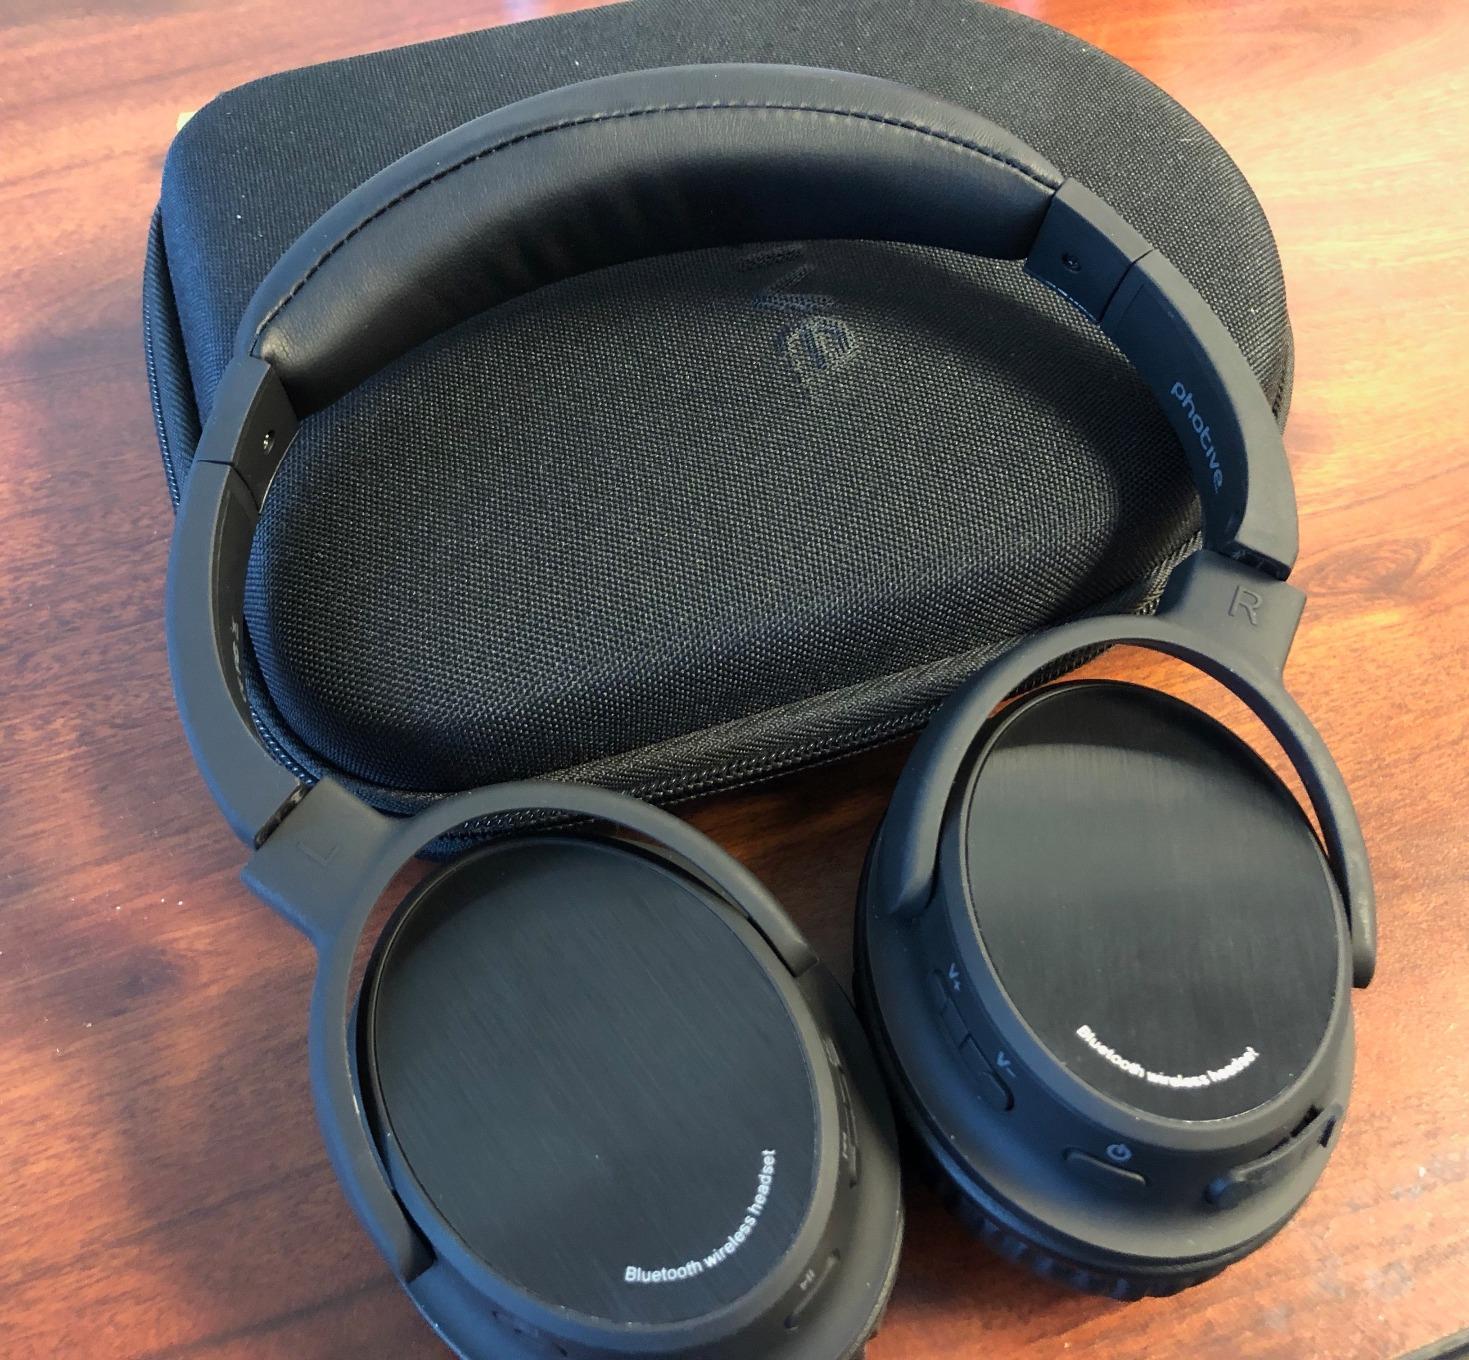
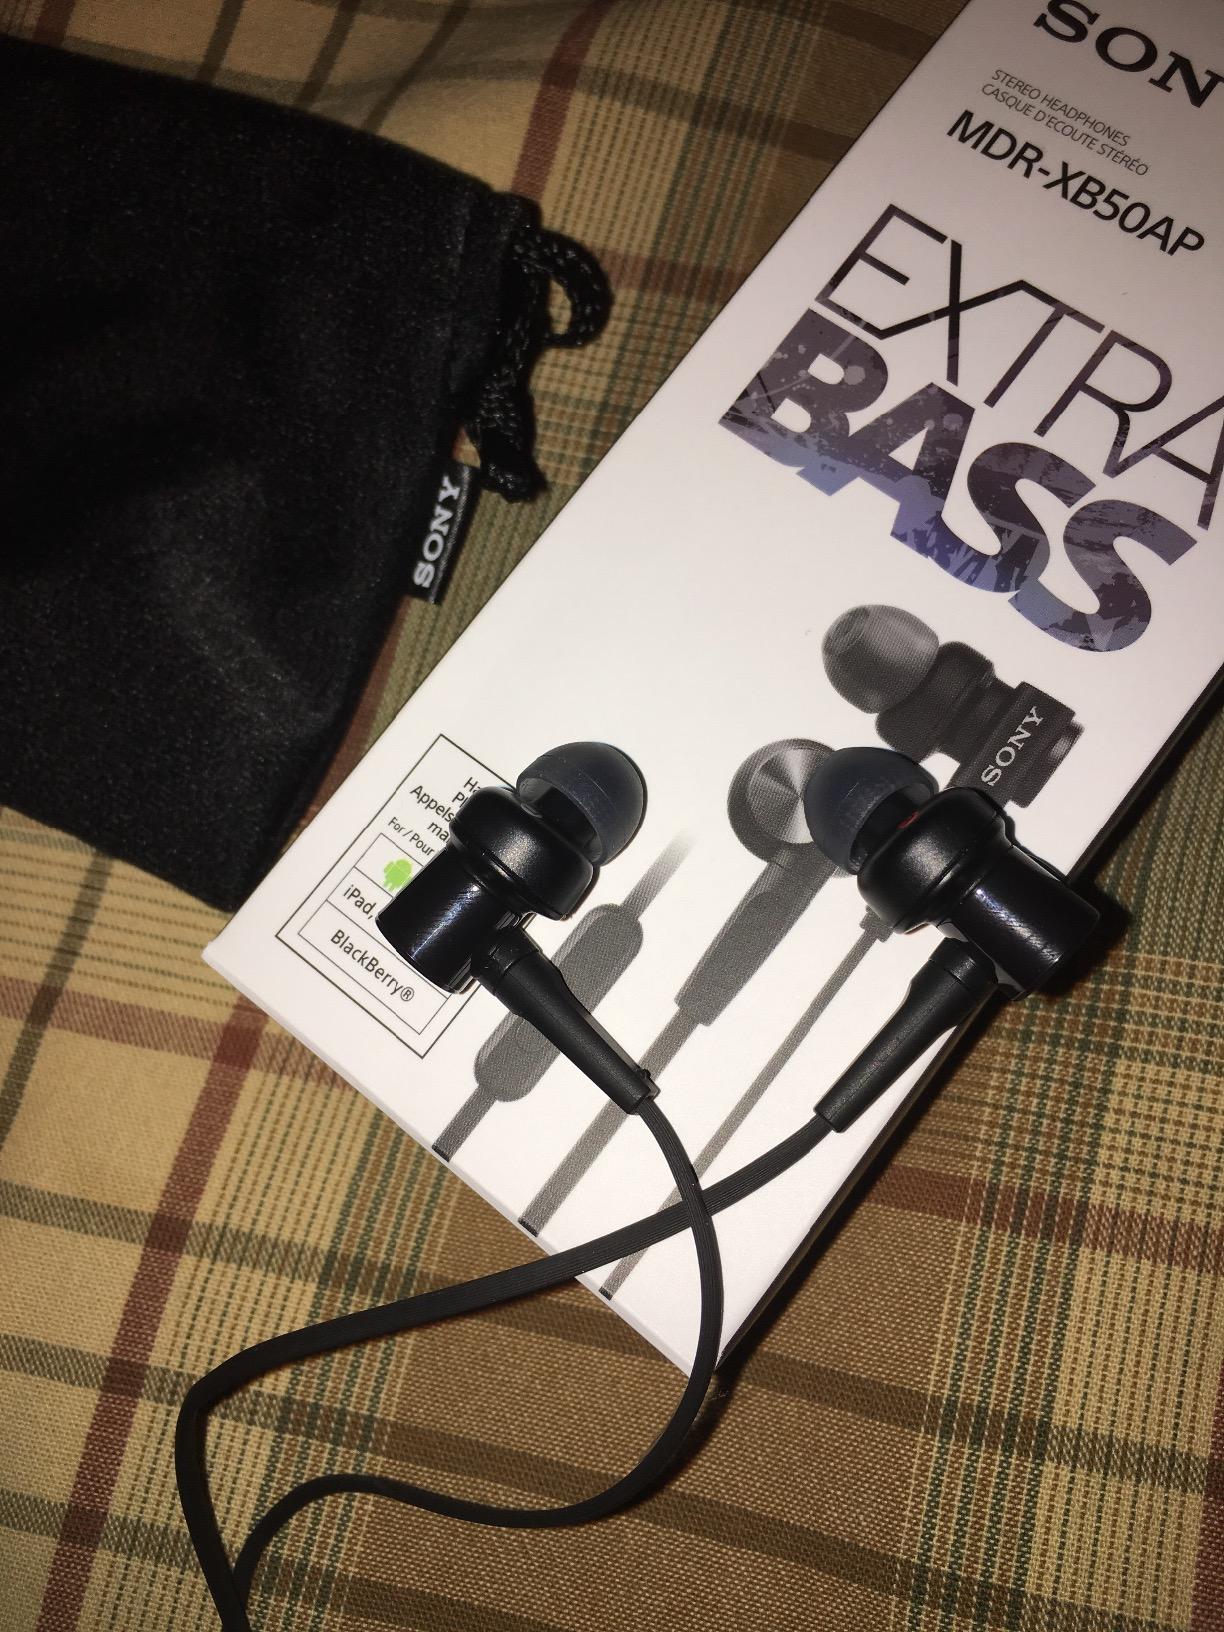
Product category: headphones
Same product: no